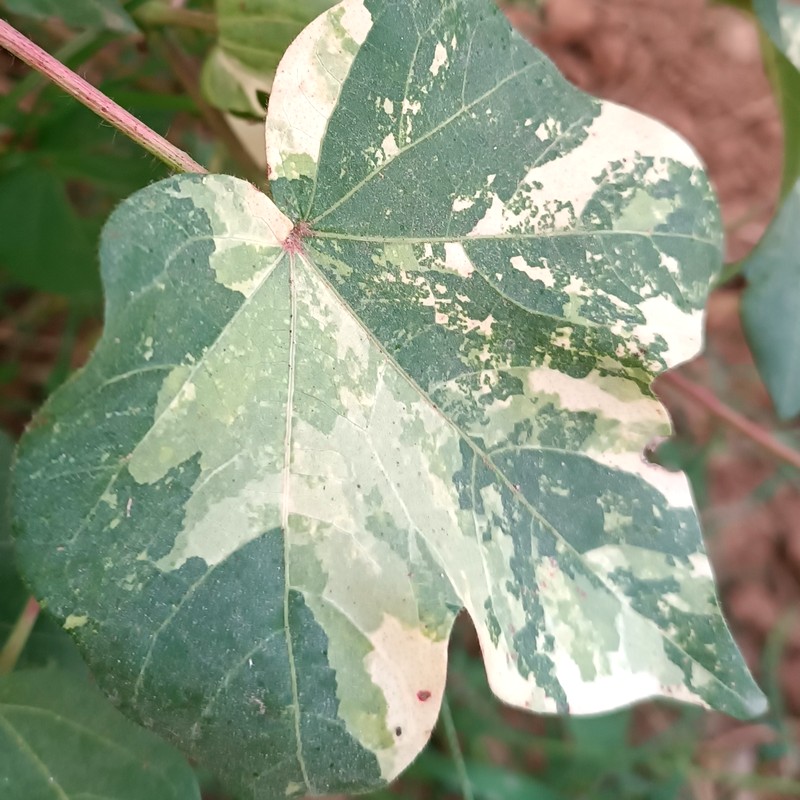
Label: Leaf Variegation